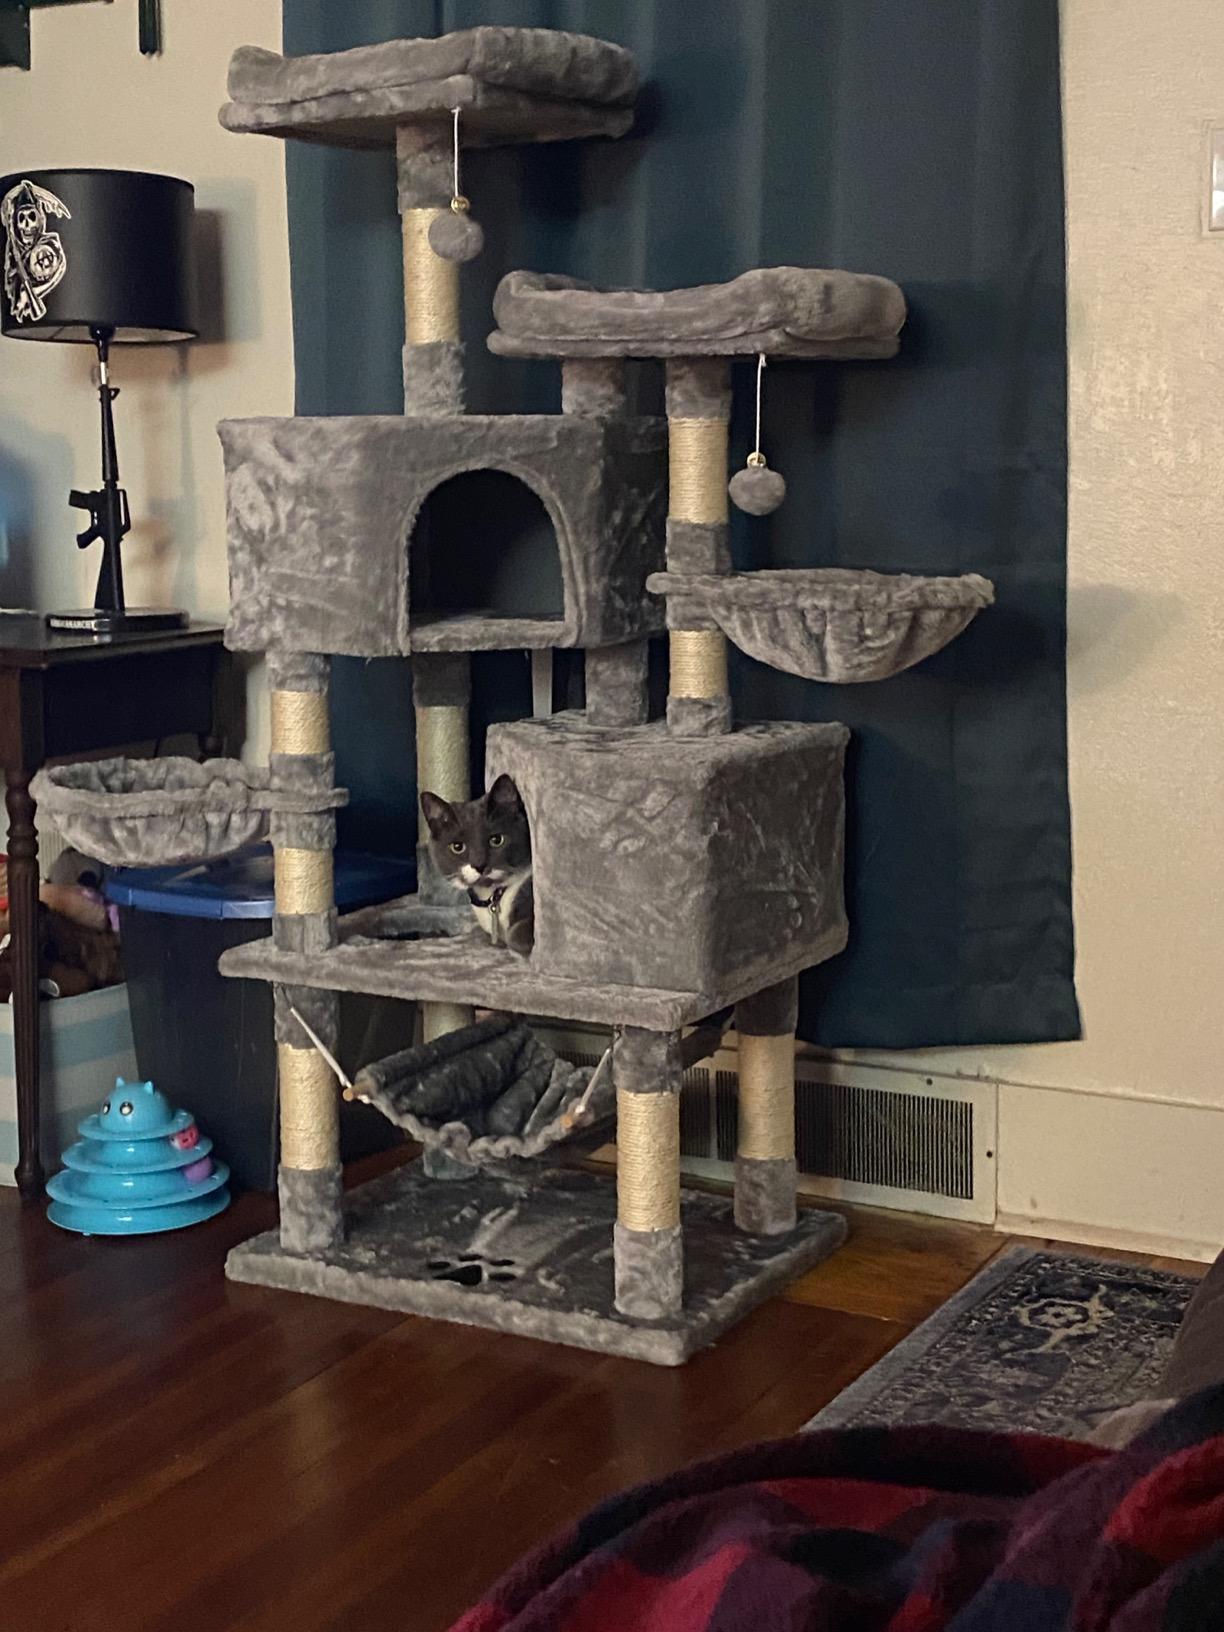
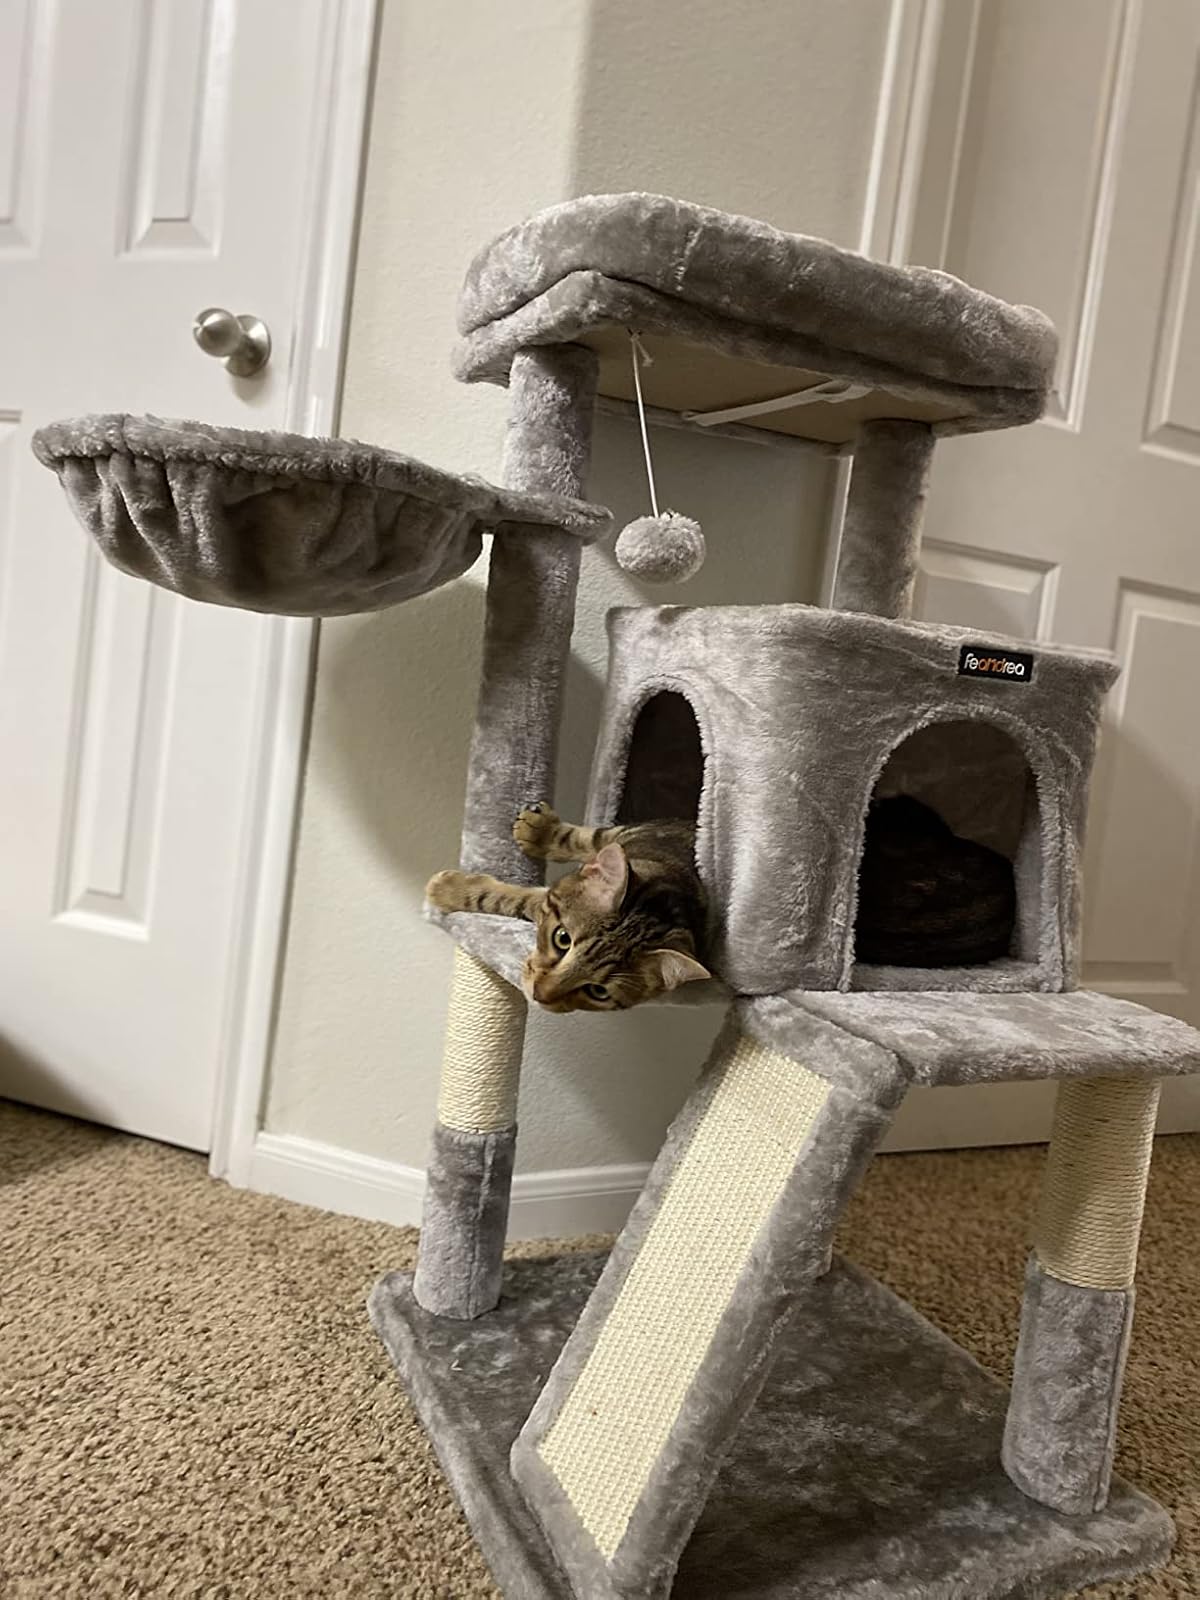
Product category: items_cat tree
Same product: no